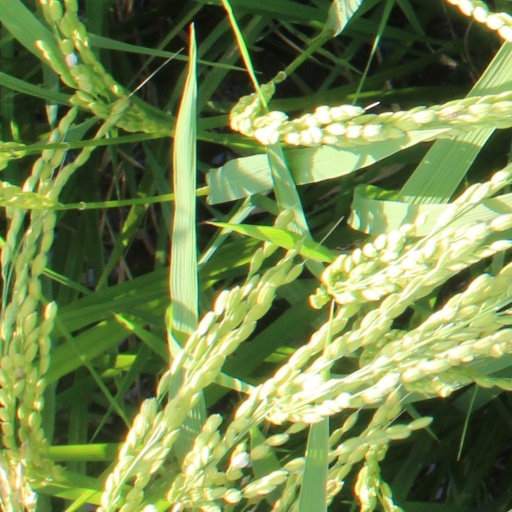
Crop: rice